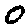
Label: 0